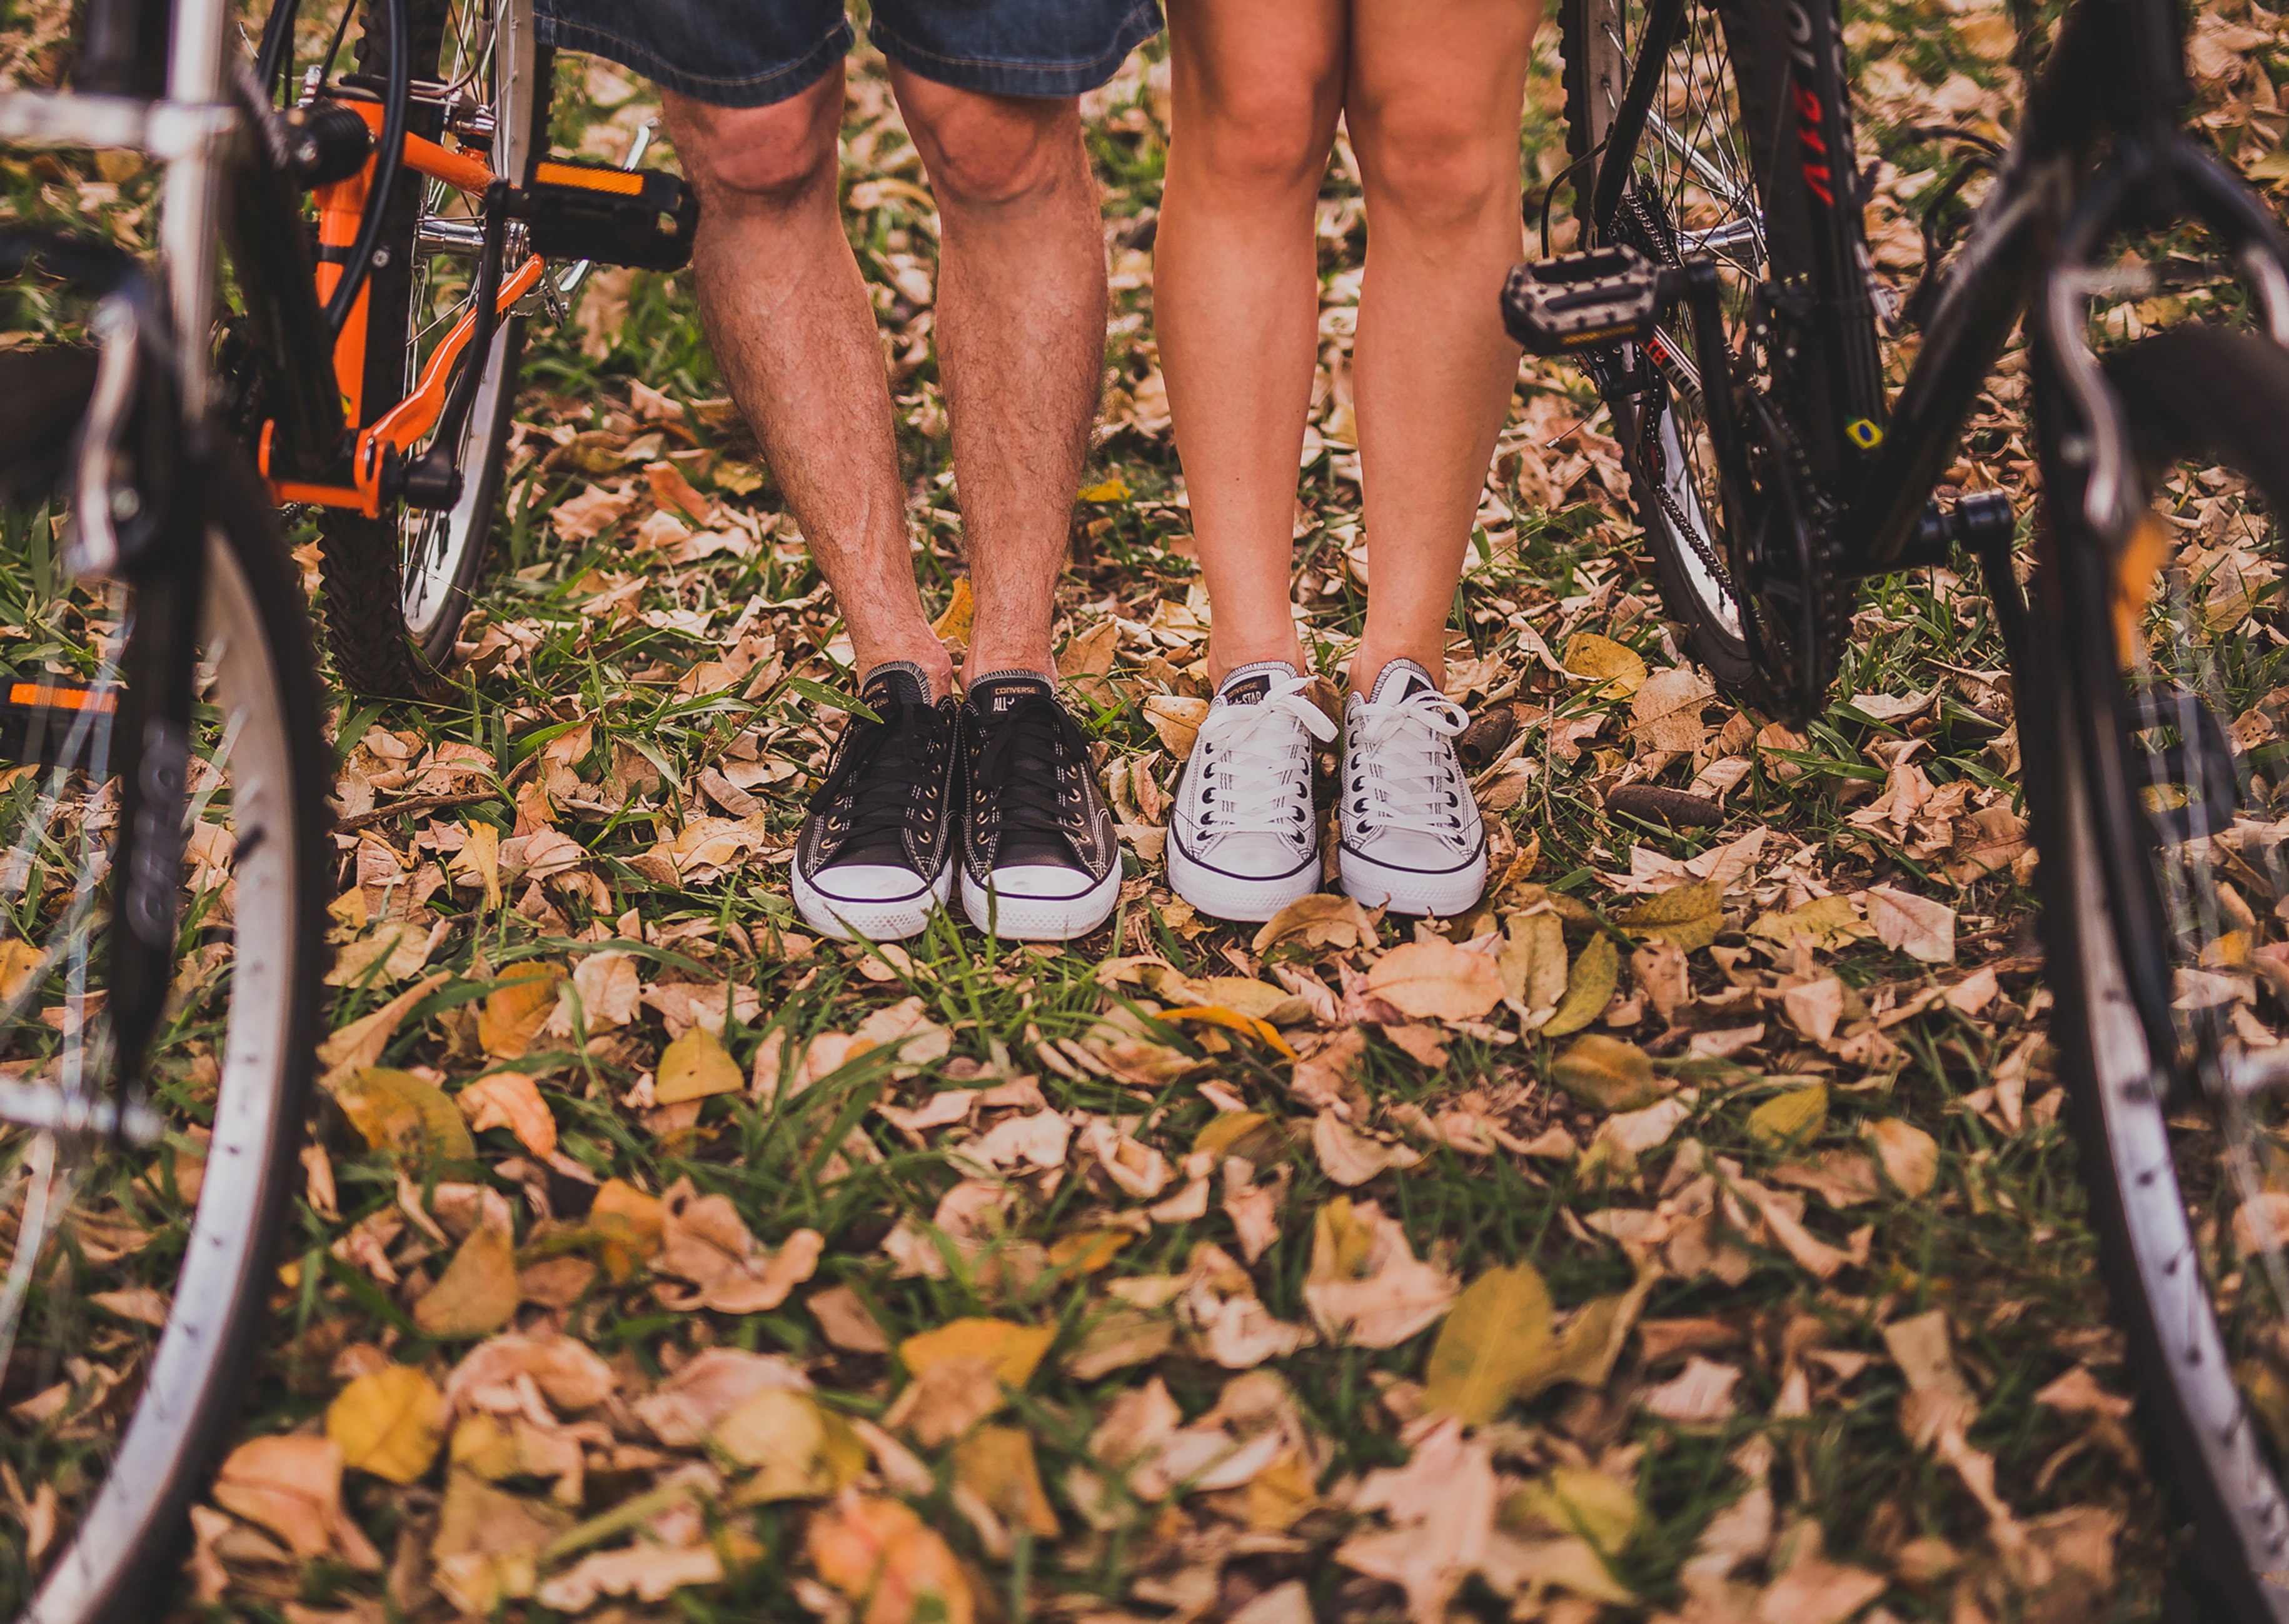
man, grass, people, woman, fall, feet, recreation, spring, autumn, couple, fashion, garden, leisure, season, leaves, outdoors, shoes, legs, bicycles, sneakers, footwear, bikes, autumn leaves, wear, adult